Moore v. City of East Cleveland

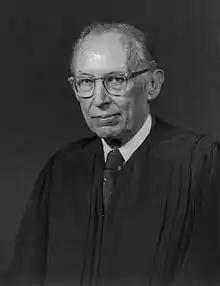
In his plurality opinion, Justice Lewis F. Powell Jr. argued that "the tradition of uncles, aunts, cousins, and especially grandparents sharing a household" deserved "constitutional recognition."

Writing for a plurality of the Court, Justice Lewis F. Powell Jr. ruled that the East Cleveland zoning ordinance violated substantive due process and was therefore unconstitutional. Justice Powell noted that this case was distinguishable from the Court's prior zoning law jurisprudence by virtue of the fact that earlier cases like "Euclid v. Ambler Realty Co." and "Village of Belle Terre v. Boraas" did not restrict the ability of family members to live together. Because the East Cleveland ordinance "[chose] to regulate the occupancy of its housing by slicing deeply into the family itself" and imposed an "intrusive regulation on the family," neither "Euclid" nor "Belle Terre" were applicable in this case. Likewise, Justice Powell ruled that deference to the legislature was inappropriate.